Remington Model 721

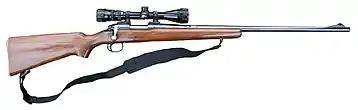
Remington Model 722A with rifle scope and sling

The Model 721 and Model 722 along with the later Model 725 variant are bolt-action sporting rifles manufactured by Remington Arms from 1948 until 1961. The 721/722 replaced the short-lived Model 720. The Model 721/722 is considered to be one of the first modern, economically produced sporting rifles whose design largely continued with the subsequent and highly successful Model 700. Manufactured with high precision, it is known for exceptional accuracy. The bolt and receiver design, based on the Mauser action, is considered one of the strongest ever produced. Samples in excellent condition have become collectible.